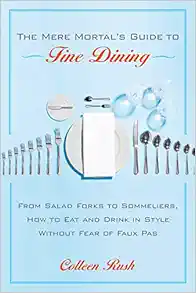
The Mere Mortal's Guide to Fine Dining: From Salad Forks to Sommeliers, How to Eat and Drink in Style Without Fear of Faux Pas
Category: Books
From Publishers Weekly Diners who don't know concasse from confit will find a wealth of information in Cosmopolitan contributing writer Rush's breezy guide to restaurant etiquette. Rush (Swim Naked, Defy Gravity, & 99 Other Essential Things to Do Before Turning 30) covers all aspects of dining, from how to land the best tables to navigating the place settings to choosing the best desserts in a straightforward manner. She demystifies restaurant customs such as ordering wine-and sending it back if it's afflicted with, say, "cork taint." Although tips on ordering caviar will only pertain to a small percentage of establishments, Rush's sage advice on basic manners and will enlighten just about anyone who ever sets foot in a restaurant: she provides guidelines for tipping, how to get treated like a regular at your favorite spots and even includes a handy reference guide for pairing fresh vegetables at their peak with main dishes and sides. The result is an extremely useful reference guide for anyone who wants to get serious about food, or wants to know how to eat couscous with a fork.Copyright © Reed Business Information, a division of Reed Elsevier Inc. All rights reserved. About the Author COLLEEN RUSH, a food-loving native of Louisiana, is a contributing writer to Cosmopolitan and author of Swim Naked, Defy Gravity, & 99 Other Essential Things to Accomplish Before Turning 30. She lives in Chicago. Excerpt. 1 RELAX—HELP IS ON THE WAY SCHMOOZING the STAFF like a SEASONED DINER The first rule of mastering fine dining: Get over yourself. An overdeveloped or fragile ego does nothing but interfere with a fantastic meal. You’re not alone if you feel intimidated or overwhelmed when you walk into those sumptuous dining rooms or divinely minimalist food meccas, but being cagey or aloof will only make you feel more out of place. The more open and honest you are about what you know—or don't know, as the case may be—the more you will learn, enjoy, and feel at ease in these restaurants.First and foremost, because the restaurant’s staff is trying to deliver this experience to you, you need to know who they are and how to work with them. Despite any fears you may have about stiff maître d’s or condescending waiters, generally, the higher the caliber of the restaurant, the better the service. Like all great artists and craftsmen, the culinary crews in fine dining establishments take a tremendous amount of pride in what they do and what they know. But the restaurant-diner relationship is a two–way street. If you have a bad attitude or skulk into a restaurant expecting loads of attitude from the staff, you may indeed get a free helping of attitude with your meal. Show your genuine appreciation and interest, or even cluelessness—by asking questions, encouraging suggestions, and complimenting the staff’s efforts—and you will have an extraordinary experience. Restaurant staff love to strut their stuff, and they will go out of their way to dazzle inquisitive and polite diners.From the maître d’hôtel and sommelier to the garde-manger, whether they're behind the scenes or flitting around your table, getting to know the players in a restaurant is as easy—and as useful—as chatting up the neighbors or your mailman. Yes, many of these people have official Frenchy job titles that are ripe for mispronouncing. They’re still just people whose jobs happen to revolve around making you happy and helping you spend your money, some of which ends up in their pockets. All you need to know and do is right here: who they are, what they do, how to pronounce their tongue-twisting titles, and, of course, Mere Mortal, how to become that elite diner: The Regular. At Your Service: Who's Who in a Restaurant FRONT-OF-THE-HOUSE STAFF Reservationists not only take your reservation, they can make all of the little extras happen, like saving that special corner table for you or giving the kitchen advance notice that you’re on a gluten-free diet. The person on the other end of the phone wields more power than you think. This is not a nameless, faceless automaton paid to do your bidding, so be calm, cool, and friendly when you call to make a reservation. How to Suck Up to the Reservationist Step 1: Know (and use) the reservationist's name. Asking for a name and inserting it when you greet and thank the reservationist is not only common courtesy, it gives you good mojo. If you're trying to get the best table in the house or weasel a reservation when the restaurant is booked, proper name–calling makes you seem more familiar and friendly to the person you’re trying to schmooze. It says, “Not only do you know me. You liiiike me.” Step 2: Let the compliments fly. Don’t hesitate to give a shout–out to a favorite waiter, say how much you love the restaurant, or mention that you picked the restaurant because you’re celebrating a special occasion. A brief caution: Reservationists are well trained in sleazy human behavior, so faux flattery will get you nowhere. They’ve heard it all and know every sob story, ass–kissing compliment, and name–dropping trick in the book. Do say: “I love your (insert restaurant’s signature dish).”“My friends rave about the wine list.”“Is Ralph working on Friday? I’d love to sit at one of his tables.”“It’s our tenth anniversary, and this is our favorite restaurant in the city.” Don't say: “I'm a friend of the general manager.”“I just love the chef's show on the Food Network! BAM !”“I've never been to the restaurant. Can't you squeeze me in?”“There’s a three-month wait list? The food must be good, huh?”“I'll have to sell a kidney to pay for this. It better be good.” Step 3: Be informative. Don’t wait until you arrive to tell the host or maître d’ that you want a table far away from the noisy bar or smoking section, or that your adherence to feng shui principles requires that you have a north–facing booth, or that you'll be dining with a lacto–ovo vegetarian. It’s not only okay to spell out any special needs you have, it’s a surefire way to get on a restaurant’s good side. This information helps the restaurant map out a plan for assigning and turning over tables ahead of time, instead of scrambling to accommodate you when you stroll in. “People think it's high maintenance to make special requests with the reservationist. If you're celebrating an anniversary or have a special dietary need, or even if it’s ‘I don't like sitting near sunlight,’ we love to know those things ahead of time. The more information you give us, the easier it is for us to make you happy.” Tracey Spillane, general manager, Spago, Los Angeles LAGNIAPPE Even if they say they’re booked, some restaurants reserve one or two tables for walk–ins, but they rarely advertise it. If you have good rapport, politely ask the reservationist about their policy or, better yet, when to show up for the best shot at a table. Hosts are the people who greet you at the door and usher you to your table, but they may do double duty as reservationists. They also coordinate the flow of diners and arrange seating in the restaurant as tables turn over. Your attitude toward them can score you a plum banquette by the window, or a wobbly table with a view of the bathrooms. General managers (GMs) are the dons of the restaurant. They oversee the staff, solve problems, handle major complaints from diners, and generally make sure the restaurant is stocked, serving quality food, and running smoothly. Although they do most of their work behind the scenes, GMs often wander the dining room floor on busy nights. If you have good things to say about a meal or the staff, introduce yourself to the general manager and pay your compliments to the restaurant. If you're a regular or aspire to be one, this is how you'll get a GM (or maître d’) to recognize you on the next visit. LAGNIAPPE GMs spend a lot of time with their staff, before and after hours. If you plan to lodge a serious complaint about the food or service, keep the exchange cordial and honest. Exaggerating your complaint or taking potshots at the staff will probably make the GM more sympathetic to the server’s plight of dealing with a surly diner like you.The maître d ’ hôtel (MAY-truh doh-TELL), or maître d’ (may-truh DEE), is like the host of the party or the VIP concierge in a restaurant. If the restaurant is on fire, it's their job to make you think it's part of the entertainment. In addition to taking reservations, juggling seating arrangements, glad-handing guests, and acting as a liaison between the kitchen and the waitstaff, the main job of the maître d’ is to cultivate relationships with customers and keep regulars happy. They also oversee front-of-the-house operations, like making sure table settings and other aesthetic details are up to snuff. Like GMs, maître d’s are the people who handle problems, green-light freebies like appetizers, a glass of wine, or dessert, and can make you feel like an A-lister if they know your name. You want to know this person, and, more important, you want him or her to know you. Sommeliers (saw-muh-LYAYS) are the wine gurus who put together the wine list, maintain the cellar, and help diners select wines to pair with their meal. Think of the sommelier as your personal wine country tour guide. Ask for it, and you'll get a mini-lecture on wine regions, grapes, dirt, weather, vintage, flavors, and aromas. Or, you can get straightforward pairing suggestions sans lecture. But first you have to tell your waiter, “I'd like to get some suggestions from the sommelier,” then admit you don’t know much about wine. Don't be afraid to say “I like Chardonnay” or “I usually drink Merlot because it's familiar” or even “I’m looking for a bottle in the $40 range.” If you have a better grasp of wine styles, mention the basic characteristics of your favorite wines (red or white, name brands, grapes, etc.).“ It seems the higher up you go in dining, the moreafraid people are to ask about wine. My favorite diners are the ones who say, ‘ I have no idea how to pick wine, ’ but they're willing to try new things and they ’ re curious about why I selected a particular wine. ”Patricia Borgardt, sommelier, Commander’s Palace, New Orleans Bartenders are the restaurant yentas: collectors and—if you play your cards right—disseminators of some of the most useful insider information in a restaurant. Show up twenty minutes before your reservation to have a drink at the bar, pay as soon as your drink arrives, and leave a generous cash tip. If the bar isn't slammed and you can strike up an easy conversation while you sip your drink, plumb bartenders for details about the best servers, the house specialties, menu favorites, and other miscellaneous tidbits about the food and the restaurant. LAGNIAPPE Want to be a bartender’s friend? If your party has drinks at the bar before being seated, close the tab and tip the bartender separately (as opposed to carrying the tab over to your table). If you do transfer the tab, tip the bartender cash and remember to subtract those drinks from your final bill when figuring out how much to tip your waiter. Waiters in upscale restaurants are often career professionals who love what they do, and do it well. The chances of getting a terrible waiter in fine dining are slim, but keep in mind that the service you get can also be a reflection of your attitude. It's best to think of the relationship as though you're sitting at the waiter’s table, not your table. You're on their turf, and serving you is how they pay rent and buy groceries. They don’t have to love you, but it helps if they like you. And it’s not a one–way relationship: You're paying not just for the food, but for the service they’re providing you. Feel free to float questions and ask for suggestions. Waiters see what goes in and out of the kitchen on a regular basis, so they know the chef's specialties, the portion sizes, the ingredients, the complaints, and the compliments people have about everything on the menu. Treat them with respect, use them for everything they know, and tip them well when they do their job well. “As a waiter, you want to give the best service possible to please the customer and line your pockets. To do so, you need to understand the customer's expectations, and a good waiter can read a customer like a cop reads a perp. Then, you delve into the varying depths of your repertoire of serving skills to exceed those expectations.” Andrew Morrison, editor, Waiterblog.com BACK-OF-THE-HOUSE STAFF These are the people who touch your food. They may seem grumpy, uninterested, or unapproachable (you would be too after twelve hours on your feet in a roasting-hot kitchen), but if you get a chance to talk shop or throw compliments their way, do. Kitchen staff members are a rare and fascinating breed. Executive chefs are the head honchos in the kitchen. They oversee the staff, food preparation, menu planning, and administrative details, like training, budget, and payroll. In celebrity chef restaurants, they are the celebrity chefs, or they may run several kitchens for a hotel or restaurant group. Sous-chefs (SOO shehfs), literally "under the chef," are second in command in the kitchen. They cook, order supplies, supervise the kitchen staff, and are responsible for the day-to-day running of a kitchen. Tournant chefs (toor-NAH shehfs) are the jacks-of-all-trades: They float from job to job in the kitchen, depending on where help is needed. Station Chefs Each morsel of food on your plate is prepared by a different chef who covers a specific station in the kitchen. Chefs de partie are the lead chefs on any of the food stations. Garde-mangers (gahrd mahn-ZHAYS) handle the cold food prep, including salads, dressings, appetizers, and sometimes desserts. Rotisseurs (roh-TIHS-syurs), or grill or broiler chefs, are in charge of spit/oven-roasting, grilling, and frying meat, fish, poultry, game, and vegetables. Sauciers (saw-SYAYS), or soup and sauce chefs, make stocks, sauces, soups, and garnishes. Entremetiers (AHN-truh-meh-TYAYS), or vegetable chefs, prepare, cook, and plate all fruits, vegetables, cereals, grains, and beans. Poissoniers (pwa-sohn-YAYS), or fish chefs, are responsible for cutting, preparing, and cooking fish. Patissiers (pah-tees-SYAYS), or pastry chefs, create dessert menus and make all sweets and baked goods in the restaurant. Money Talks: Tips and Bribes Whatever your policy on tipping, whatever your feelings about greasing palms, remember that service has a price. If you want a better table or a shot at skipping the wait in a crowded restaurant, slipping cash into the right hand might make it happen. If you want extra attention while you're entertaining clients or anyone else you need to impress, patting a few bills into your waiter's hand will probably help. Officially, most restaurants will say that money doesn't buy better service or preferential treatment. Unofficially, it’s standard practice to “take care” of the diners who “take care” of the staff. VIP treatment is normally reserved for rock stars and celebrities who bring dollars and cachet to a restaurant, or those generous regulars who frequent the place. But if you require a little extra TLC, anyone with a few bills and the tact to do it gracefully can pay to play.How much grease does it take? “Front-end” tips depend on the restaurant, what you want, and how badly you want it. A $20 bill covers most scenarios, but the idea is to cough up enough to get the job done and appear to be generous. If you’re prepared to spend $500 on a meal, an extra $40 to bypass the crowds or score a prime table might be worth it to you. HOW TO PASS THE BUCK Don't: • hand off money if you can’t pull it off like a pro.• offer the general manager cash.• slap a twenty on the host's stand or into a waiter’s pocket.• follow the cash with a list of demands.• attempt a bribe if the restaurant is exclusive and packed—you’re more likely to get snubbed. Do: • say “please” and “thank you.” Fat tips don't give you license to act like spoiled royalty.• tack on gracious phrases like “If there's anything you can do” or “We may need a little more of your time tonight” or “I see you're very busy” to your request.• be discreet with the handoff. Fold the bill in half at least twice so that you can pass it in a handshake or slip it under a hand.
Features: From aperitif to digestif, approach every meal with savvy and grace.We’ve all experienced Fancy-Pants Restaurant Jitters at some point – the fear that you will unknowingly commit some fine-dining crime, whether it’s using the wrong fork, picking an amateur wine, mispronouncing | foie gras | , or gasping when your fish entrée arrives with its head still attached. Relax. | The Mere Mortal’s Guide to Fine Dining | is the ultimate antidote to restaurant anxiety. Where does your napkin go when you leave the table? Should you sniff the wine cork? And why, pray tell, | are | there so many forks? This comprehensive and accessible primer answers these and dozens of other questions and offers the basics on every aspect of fine dining, including:* How to navigate a place setting* Speaking menu-ese and the language of fine food* A refresher on polite and polished table manners* 911 for wine novices* A carnivore’s guide to beef, pork, lamb, and veal* What local, sustainable, and organic | really | mean* Japanese dining dos and don’ts* Who’s who on a restaurant’s staff* How to be a regular—or get the perks like one* Top restaurants across the country* What the food snobs know (and you should, too)* And much more…With a little help, any Mere Mortal can order wine with confidence, get great, attitude-free service, decipher menus, and finally, truly, savor any dining experience.